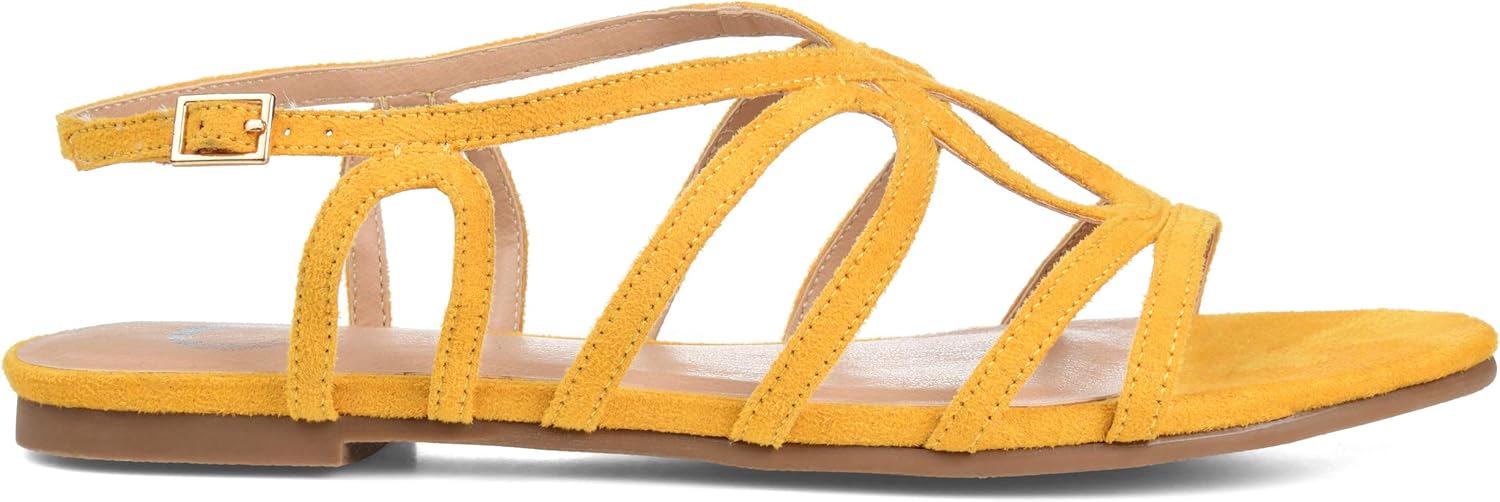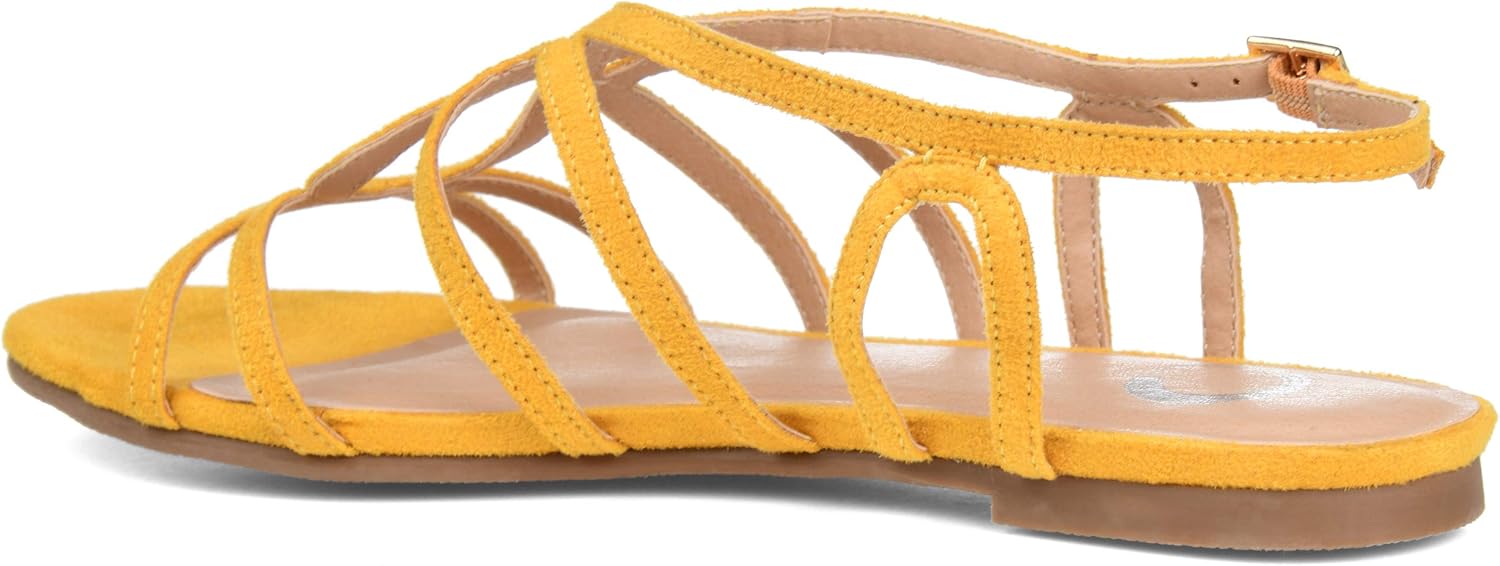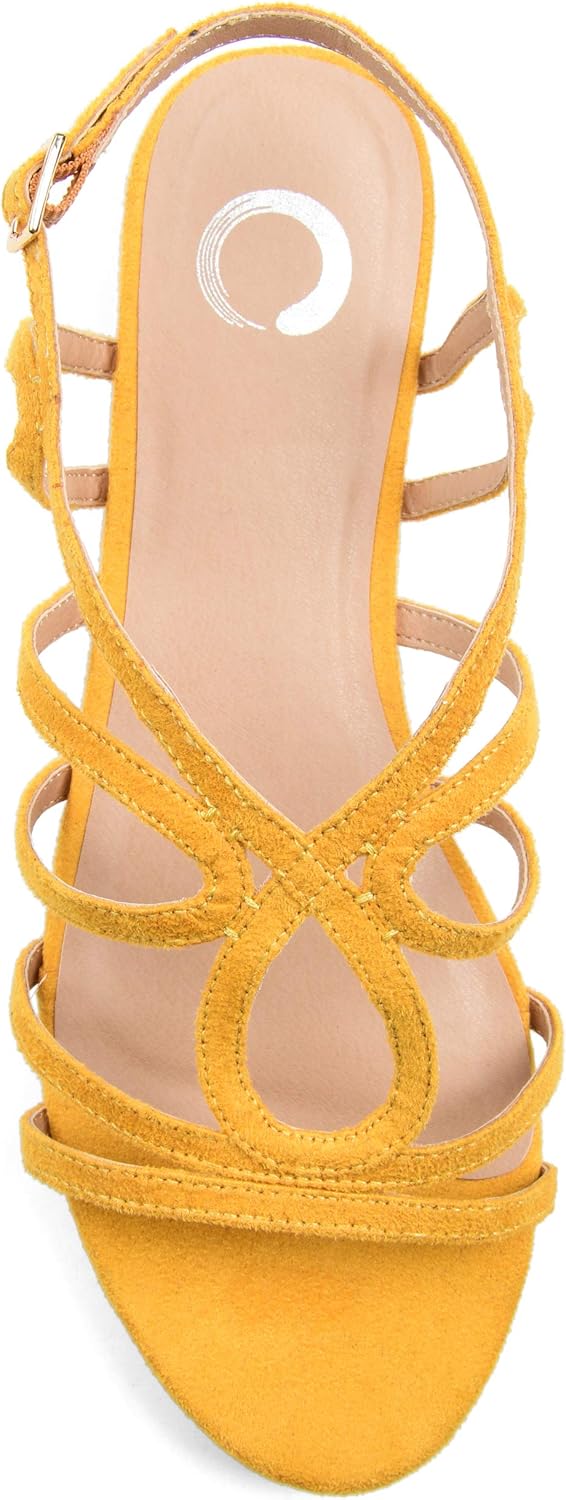
Brinley Co. Womens Intricate Flat Sandal
Category: AMAZON FASHION
If you’ve been looking for a pair of shoes that will give you the confidence you need to be yourself, then you’ve come to the right place. Every designer shoe in our collection of sandals will make you feel pretty, no matter where you’re going. Wear your new shoes to your next get-together with friends or for added comfort when lounging around the house. At Brinley Co., our goal is to bring you high-quality, comfy shoes that you’ll love. Each pair of slip-on, buckle, or tie-up shoes is made from the best materials available. Whether your shoe is made of faux suede, faux leather, or another material, you can be sure that it has quality that’s meant to last. We offer our fabulous sandals in a variety of fun color and size options to make sure that you get the shoe that’s right for you. Great for women and older girls who want to look good wherever they go. Get your new favorite pair of shoes today!
Features: Rubber sole | Platform measures approximately .50" | ♥ Upper Material: Faux Suede ♥ Toe Style: Open ♥ Heel Height/Type: 1/2-in Sole ♥ Closure Type: Buckle ♥ Shoe Width: Medium ♥ Footbed: Padded | HIGH-QUALITY SANDALS: Every women’s shoe in our collection of sandals at Brinley Co. is created with the finest materials available. Whether they’re made of faux suede, faux leather, or any other classic material, you can be sure that our classy shoes won’t fall apart like many other shoes on the market. | CHIC FOOTWEAR FOR ANY OCCASION: Whether you’re going out with your girlfriends for a night on the town, heading to work, going to the beach in the summer, or running errands, you’ll love the comfortable, lightweight feel that our fancy sandals provide. They go great with casual jeans and a cute tee or something a little more formal, like a dress, a romper, or another stylish outfit. | FASHION FOR LADIES: Our collection of sandals includes shoes that are meant to optimize comfort and style. If you love low-heel gladiator sandals; low wedges; flat buckle platforms; t-strap, open-toe espadrilles; thong sandals; strapped slides; and other trendy looks, then you’ve come to the right place. Many of our shoes feature padded soles for comfort and durability. | BRINLEY CO. SHOES: At Brinley Co., we believe that wearing the right shoes can change your entire day. Wearing eye-catching shoes can make any woman feel confident and empowered. And who doesn’t want to feel that way? We make every pair of shoes with you in mind. Go for simply elegant or crazy cool with our stylish collection of sandals. You will feel the difference.